Solo Kota railway station

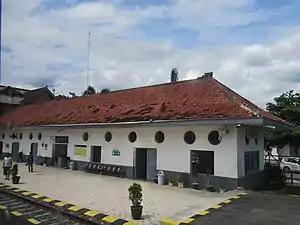
Solo Kota Station

Solo Kota Station (also known as Sangkrah Station) is a railway station located in Sangkrah, Pasar Kliwon, Surakarta, Central Java, Indonesia. The station has three railway tracks.